Francis Legge

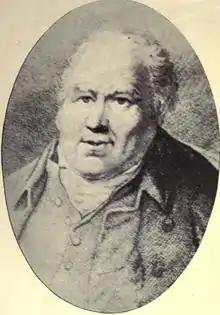
Francis Legge, the British royal governor of Nova Scotia, from 1772 to 1776, who during the American Revolution, formed the British Loyalist, military unit, the Royal Nova Scotia Volunteer Regiment, which served, as garrison troops, at a number of forts, in British Canada

Francis Legge ( 1719–15 May 1783) was a British military officer and colonial official in Nova Scotia during the 18th century. He served as governor of Nova Scotia from 1772 to 1776. During the American Revolution, Legge raised the Royal Nova Scotia Volunteer Regiment.